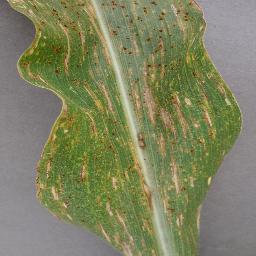
Label: Corn_(Maize)___Gray_Leaf_Spot_(Cercospora)